Uktenadactylus

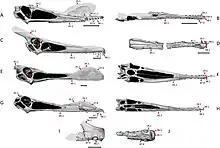
"U. wadleighi" holotype (I, J) compared with other anhanguerians

Rodrigues and Kellner base the distinction between "Uktenadactylus" and "Coloborhynchus clavirostris" on several stratigraphical, methodological and phylogenetic considerations. There is a possible age difference of perhaps over thirty million years between the Berriasian-Valanginian British and the younger Albian-Cenomanian American form. Because both taxa are based on very limited remains, that however, even within these limits are clearly distinguishable on the species level, they reject a rash assumption of generic identity. Also the uncertain affinity with the closely related form "Siroccopteryx" would make such an assumption problematical. Rodrigues and Kellner identify only one shared derived trait for "Uktenadactylus" and "Coloborhynchus clavirostris": an extreme enlargement of the second and third pairs of teeth. Differences between the taxa include the more forward position of the crest with "C. clavirostris", beginning at the very tip of the snout; a deeper palatal groove and shallow grooves running parallel to the ridge of the front part of the palate; a depression located below the first alveoli and a more lateral position of the second, third and fourth tooth pairs whereas the fifth and sixth pair are to the contrary much closer to the midline of the skull. Both forms share some derived traits with "Siroccopteryx": the second and third teeth pairs are larger than the fourth; the tip of the snout is flat causing the "prey grab" to be rectangular in cross-section and a similar thickness of the crest. The authors conclude from this that the three taxa likely formed an, as yet unnamed, clade together within the Anhangueridae.